Levant Fleet

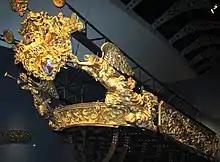
The stern of Louis XIV's "Réale".

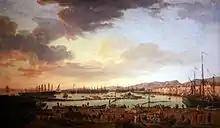
General view of the port of Toulon in the middle of the 18th century.

The fleet's flagship was traditionally the "Réale", flying the flag of (a grand-officer of the crown of France), as seen at the Musée national de la Marine.